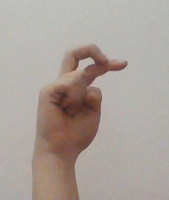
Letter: zay